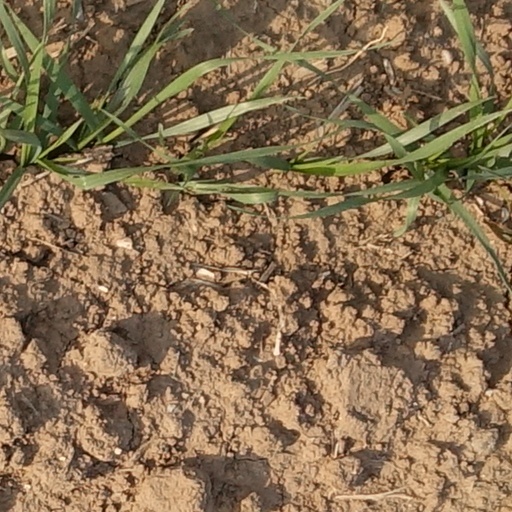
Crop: wheat